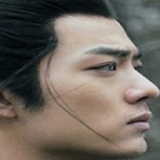
diễn viên Vương Đại Lục